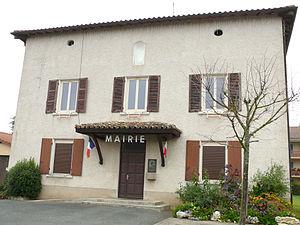
Savigneux (Ain) - Mairie